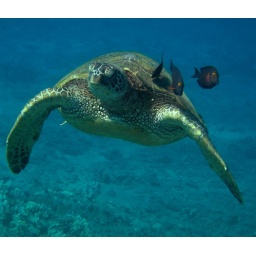
a green sea turtle (honu in hawaiian) being cleaned off by yellow eye surgeon fish (kole in hawaiian)